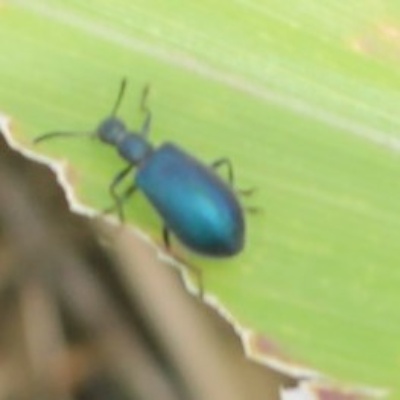
Crop: Maize
Condition: leaf beetle